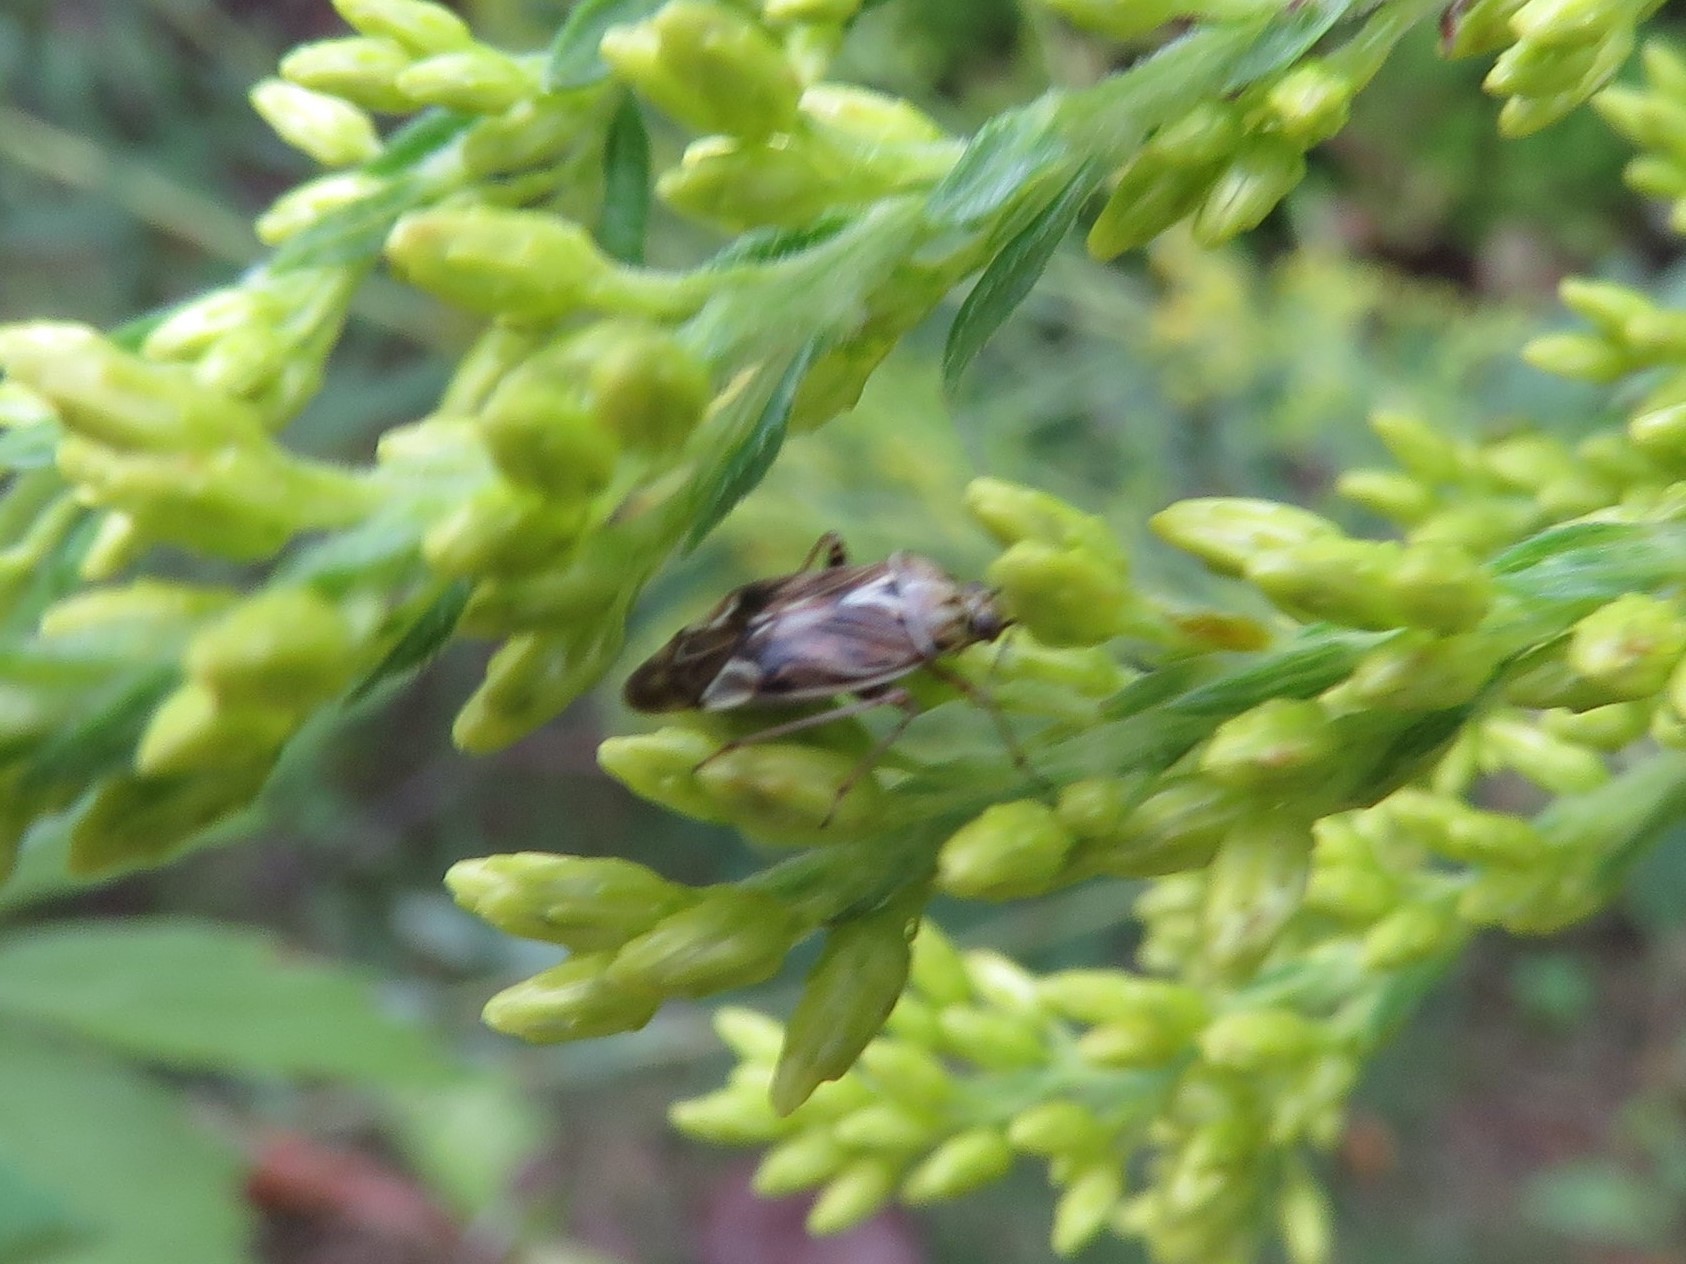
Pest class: lygus_bug